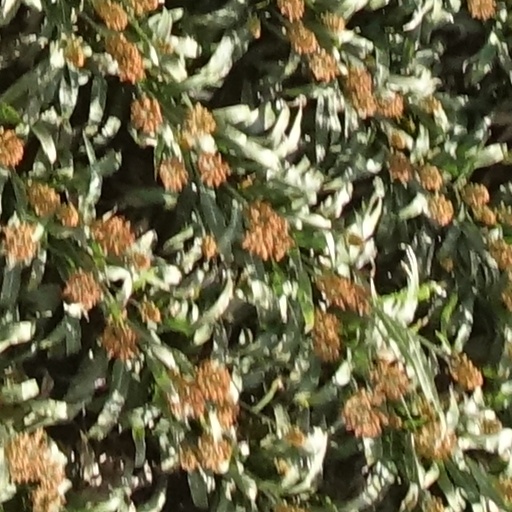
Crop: sorghum